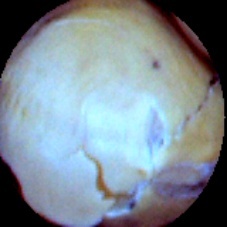
Label: Skin-damaged